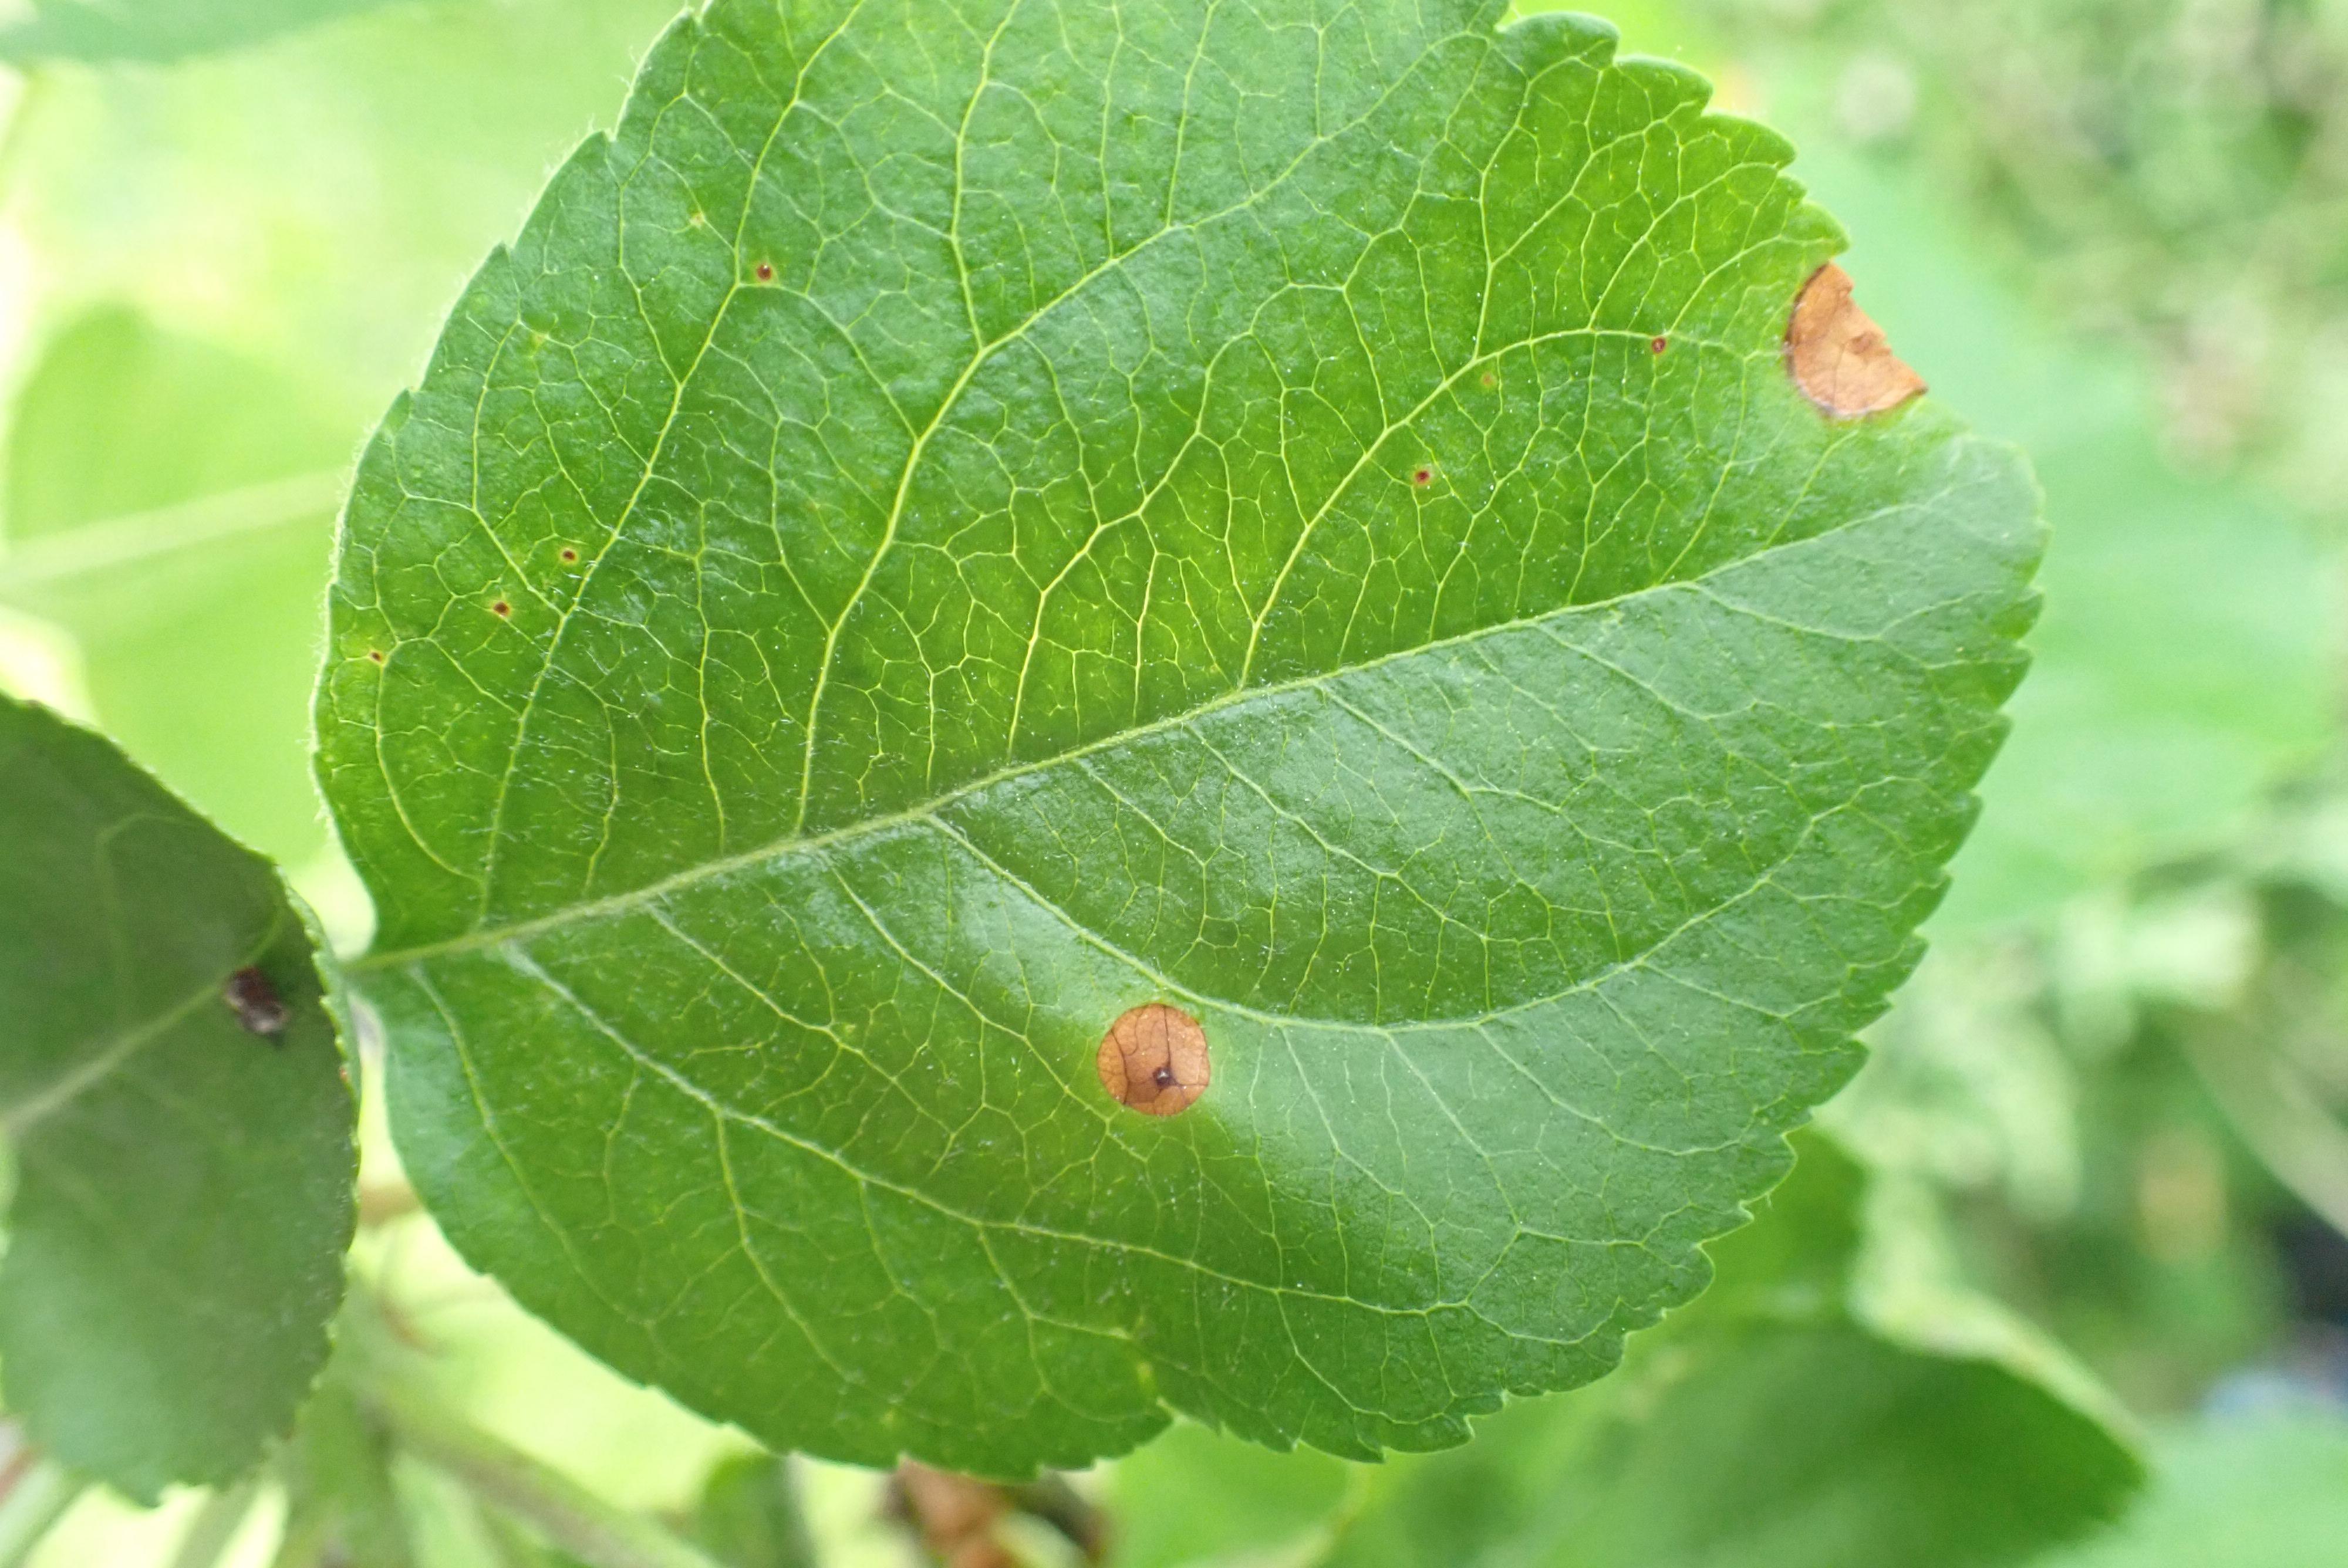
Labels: frog_eye_leaf_spot